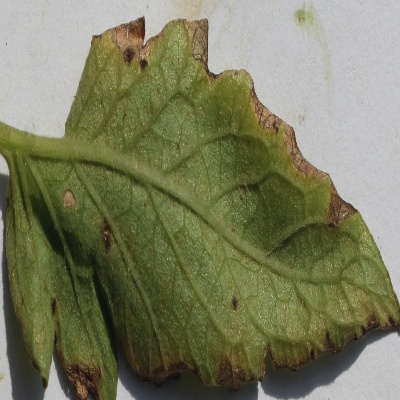
Crop: Tomato
Condition: septoria leaf spot